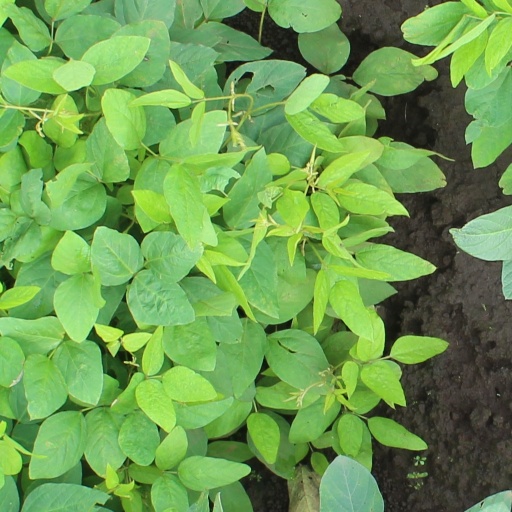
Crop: soybean